Speyside Cooperage

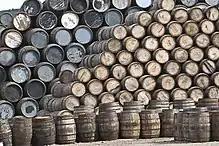
Barrel storage in the open

According to a 2012 BBC article, visitors to the cooperage can view the making of a cask from start to completion, employing "traditional methods and tools for creating exceptional casks from American oak, many of which are sent around the world".